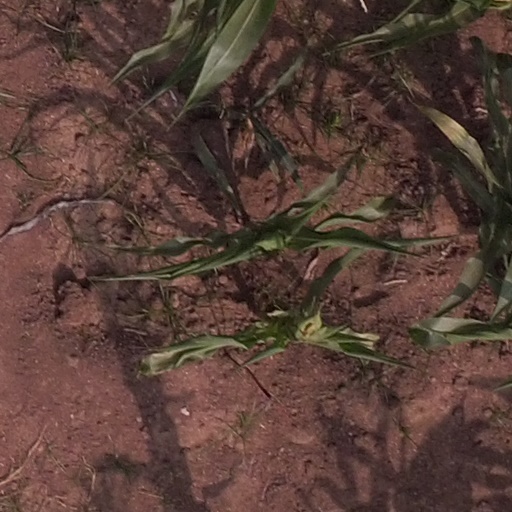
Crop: maize; corn